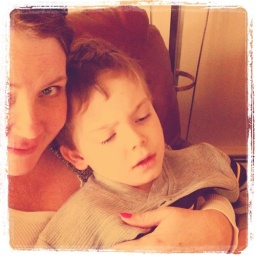
Best seat in the house